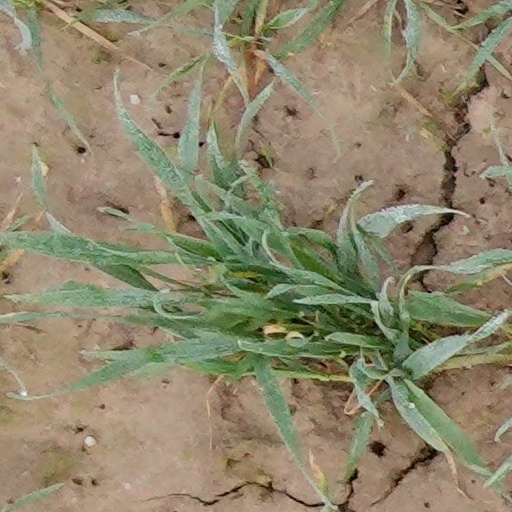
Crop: wheat